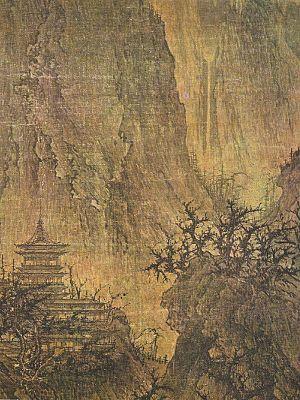
Attribué à Li Cheng. Xe siècle. Temple bouddhiste dans les montagnes. détail d'un rouleau vertical, encre et couleur légère sur soie. Kansas City (Kansas) William Rockhill (Nelson Gal. of Art).
Li cheng ou Li Ch'êng ou Li Tch'êng, surnom: Xianxi. Xᵉ siècle. Actif à Qingzhou vers 960-990. Peintre chinois, né en 919 et mort vers 967 ou 987. Il vit pour l'essentiel pendant la Période des Cinq Dynasties et des Dix Royaumes.